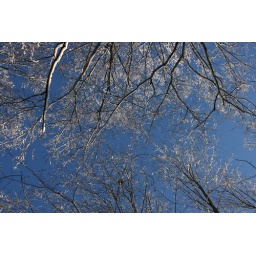
against a cobalt blue sky, tree branches covered in snow and ice